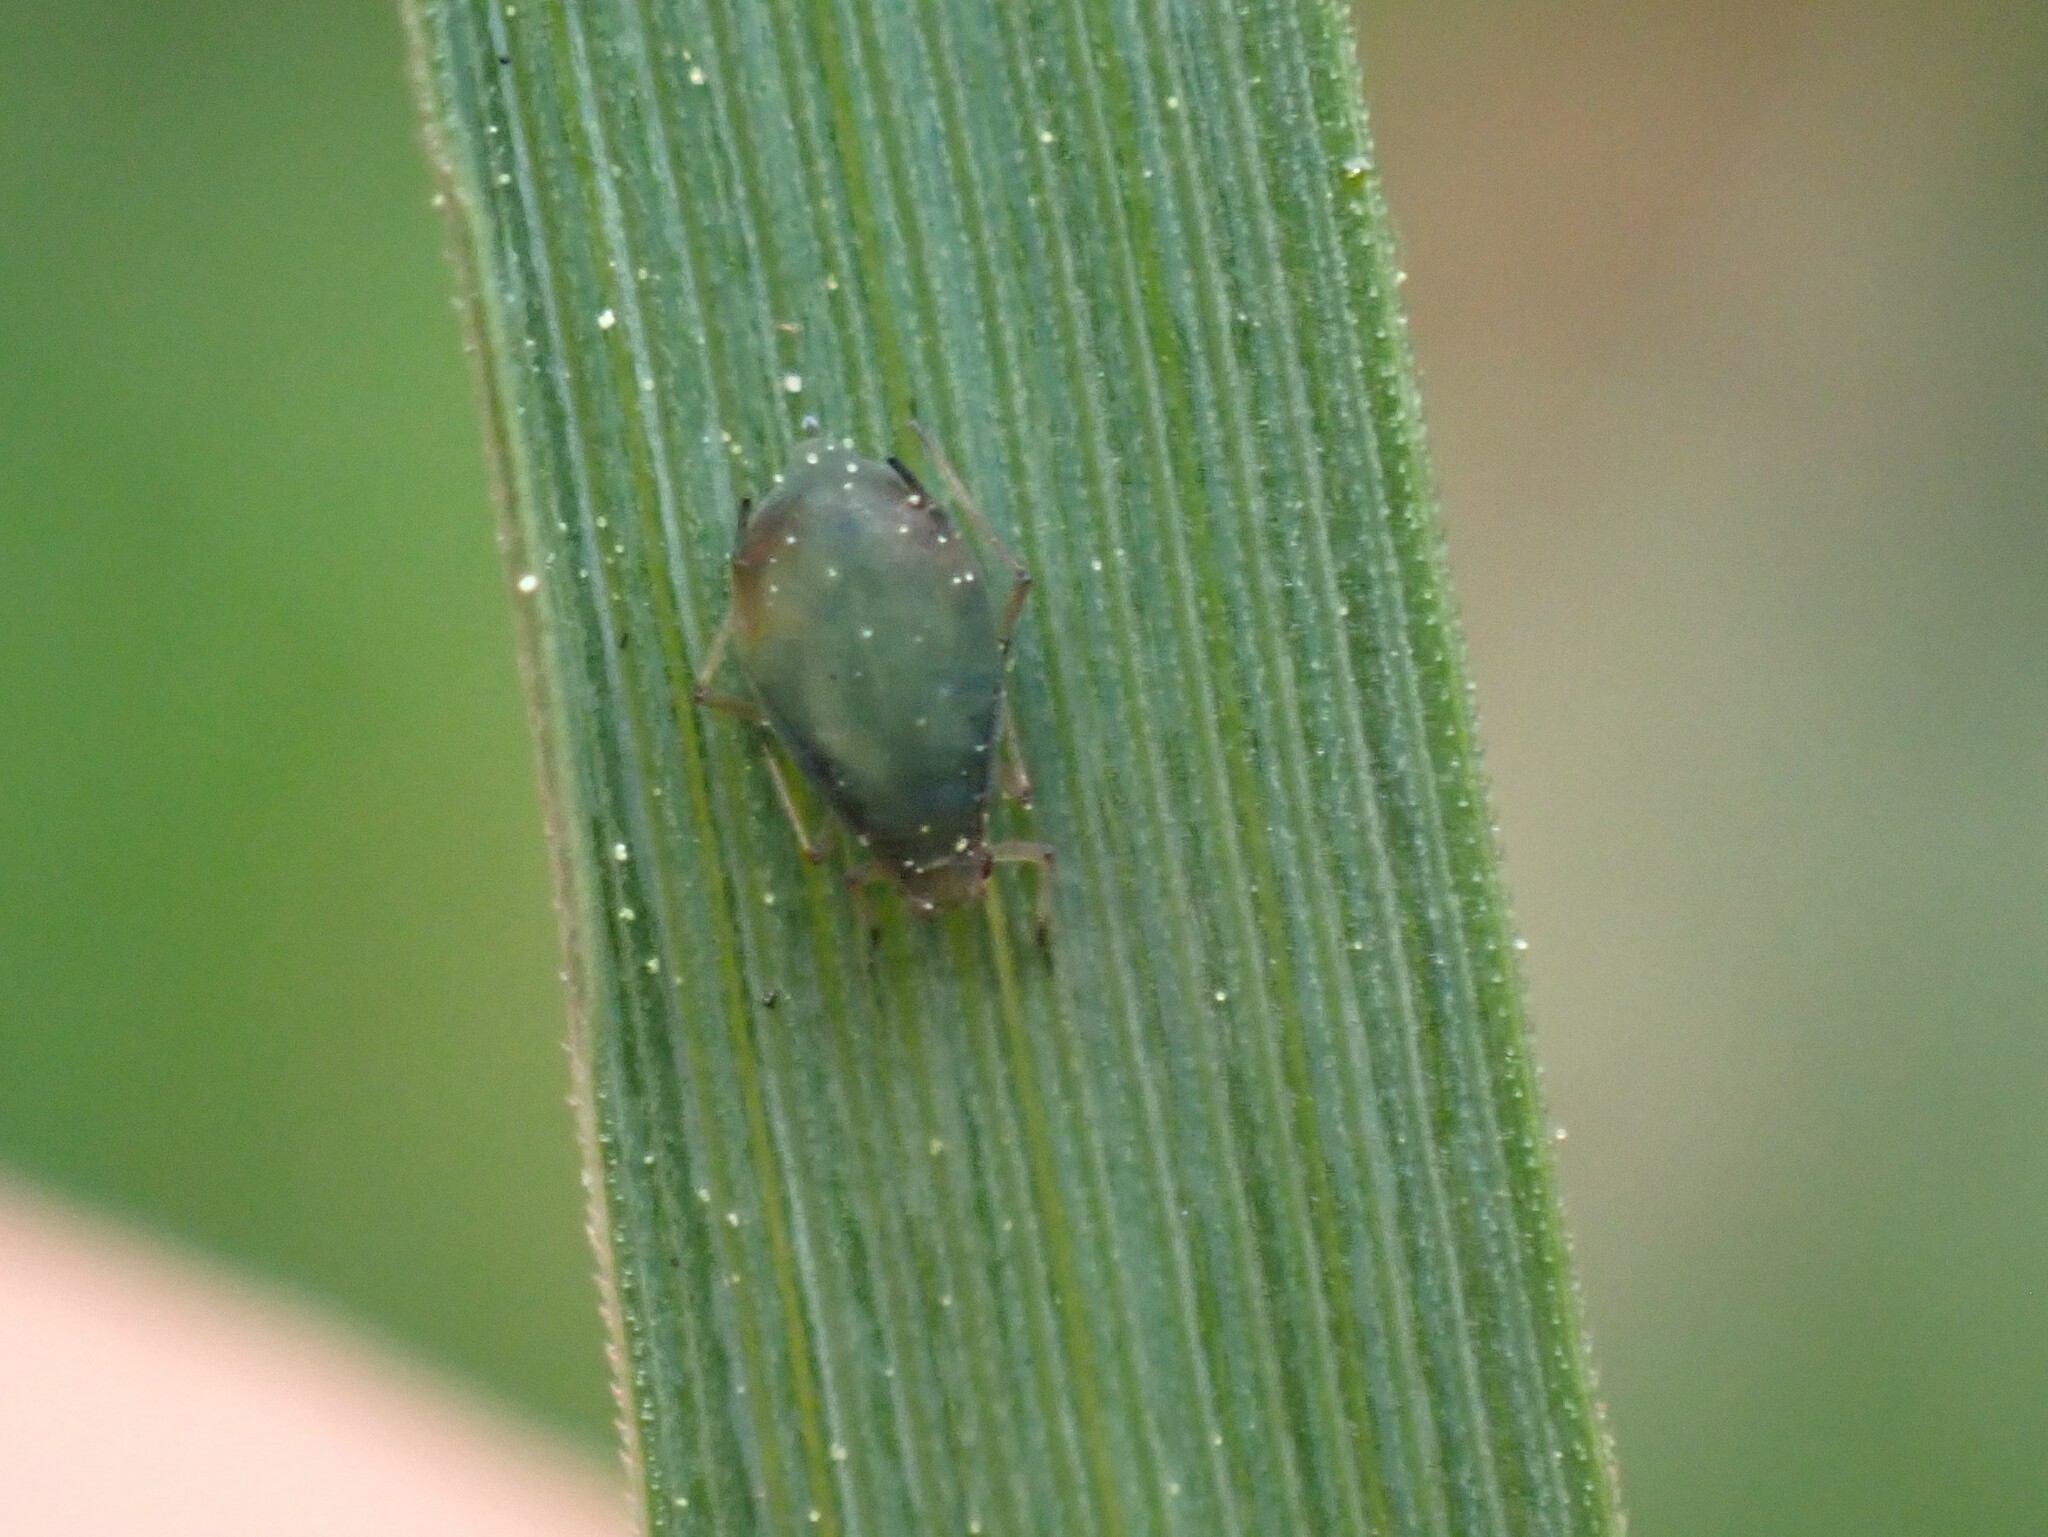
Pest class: bird_cherry_oat_aphid